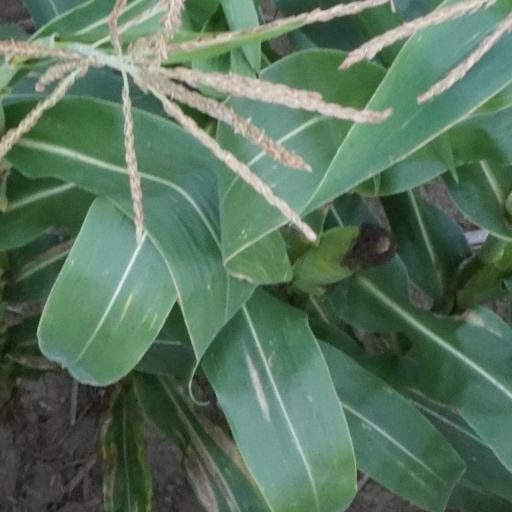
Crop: maize; corn